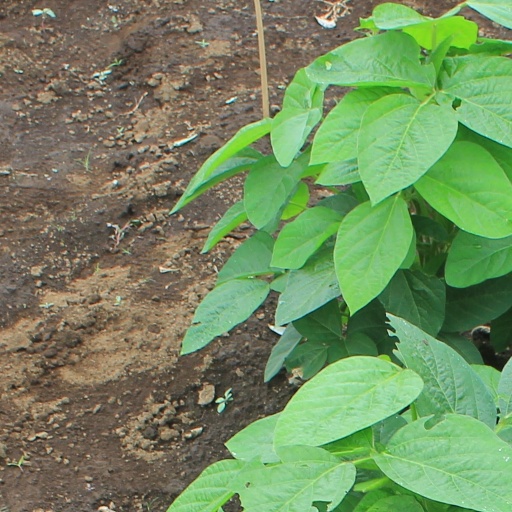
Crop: soybean